Charles IV, Holy Roman Emperor

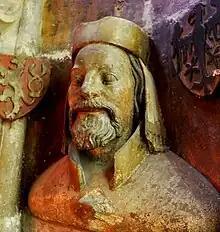
Bust of Charles IV in St. Vitus Cathedral, 1370s

Having made good use of the difficulties of his opponents, Charles was again elected in Frankfurt on 17 June 1349 and re-crowned at Aachen on 25 July 1349. He was soon the undisputed ruler of the Empire. Gifts or promises had won the support of the Rhenish and Swabian towns; a marriage alliance secured the friendship of the Habsburgs; and an alliance with Rudolf II of Bavaria, Count Palatine of the Rhine, was obtained when Charles, who had become a widower in 1348, married Rudolph's daughter Anna.